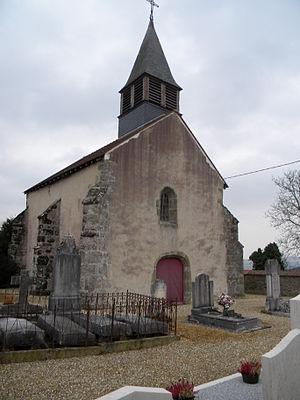
Épertully